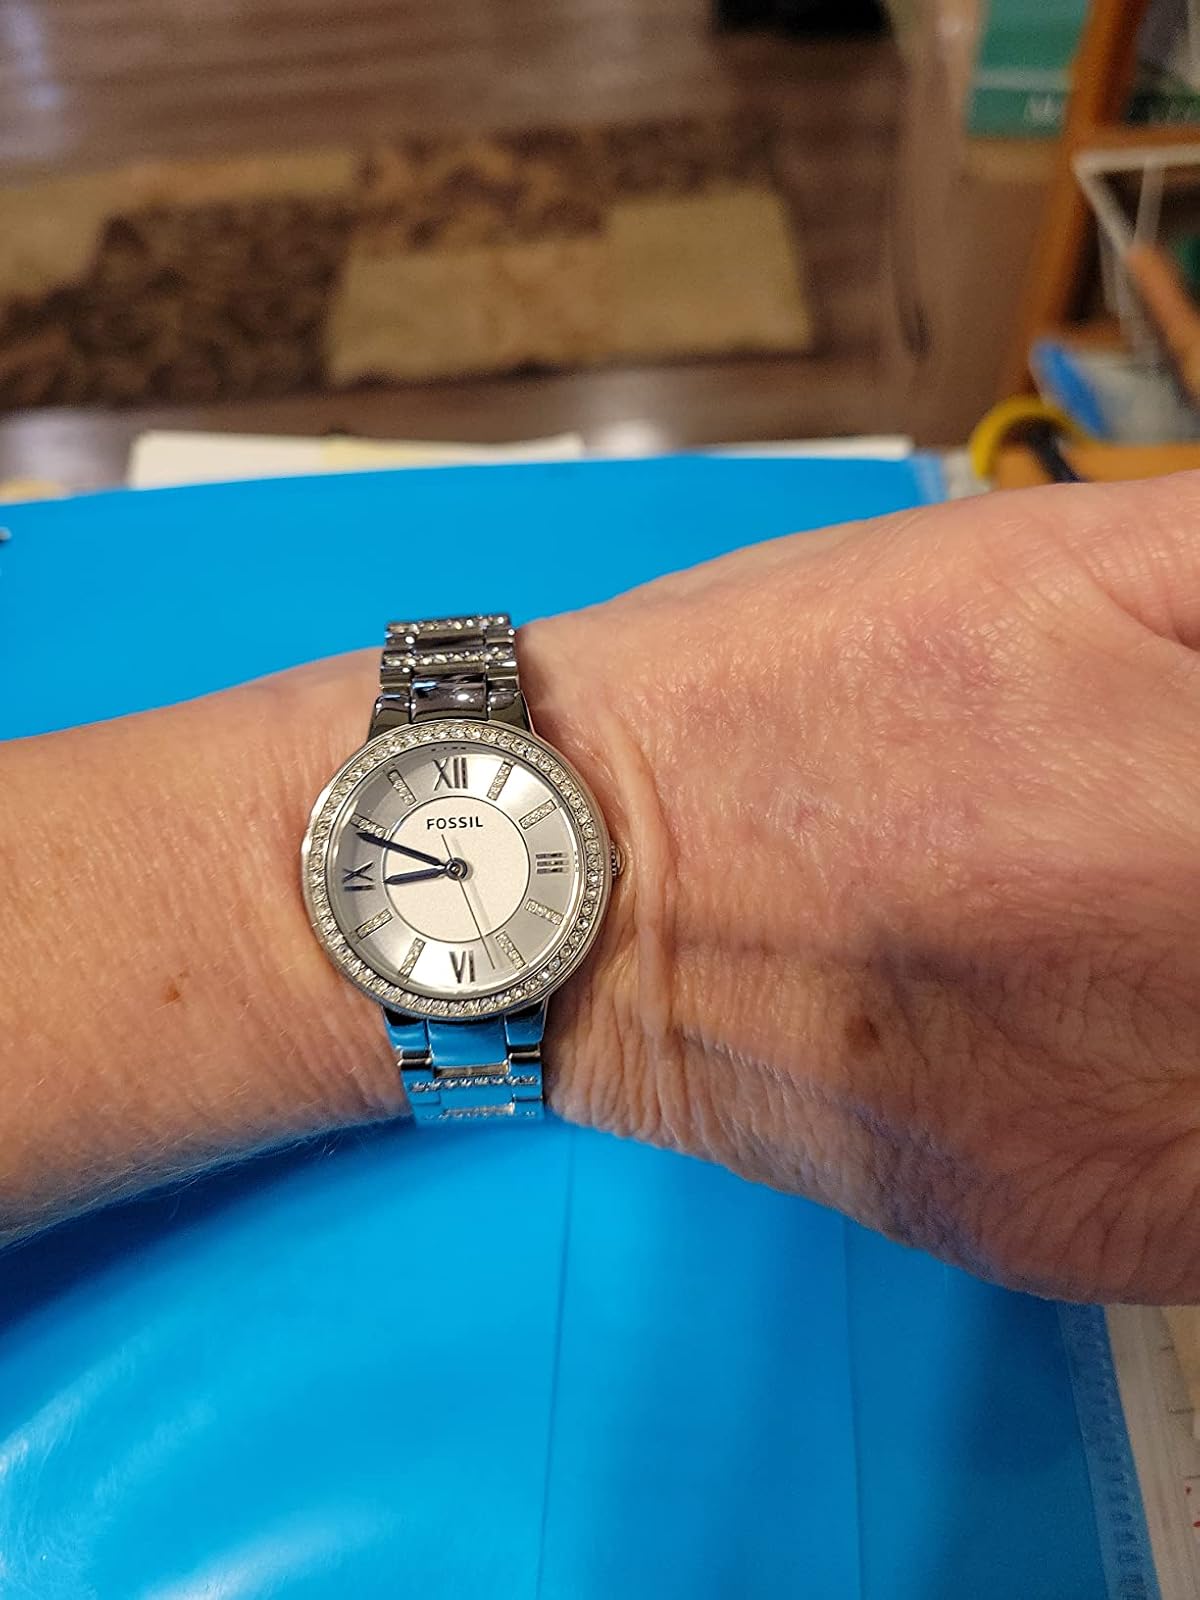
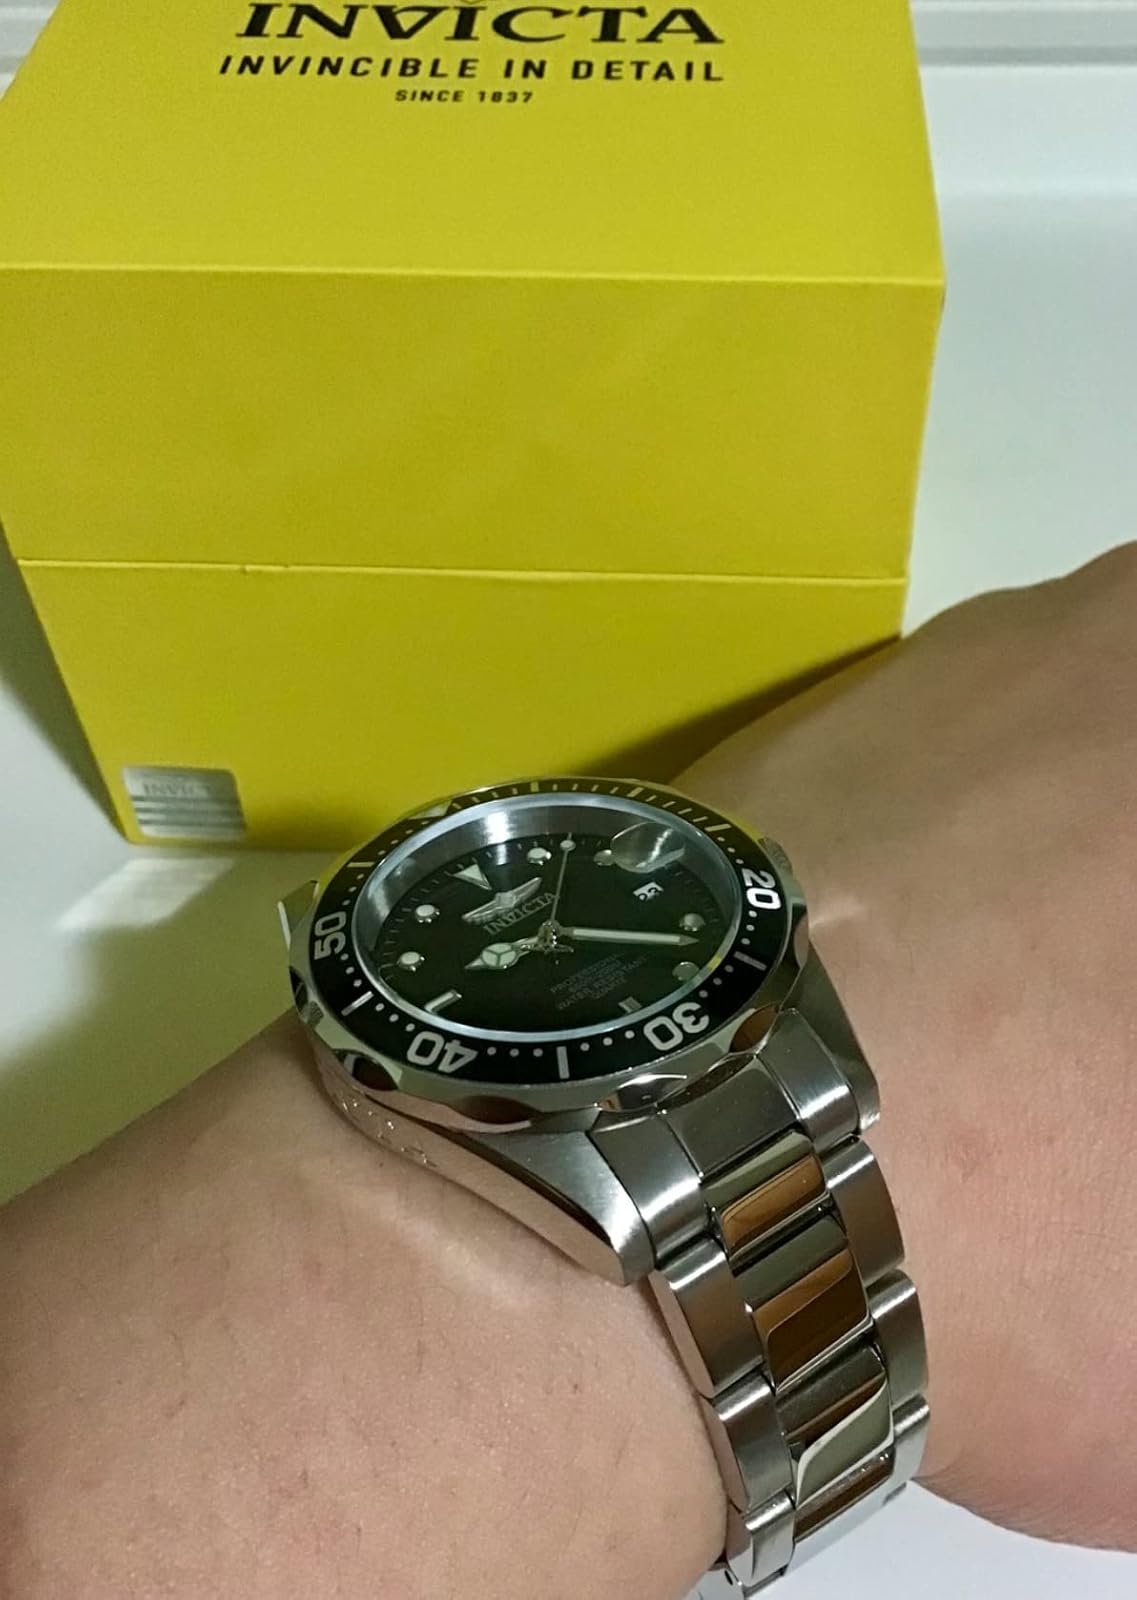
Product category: accessories_watch
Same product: no